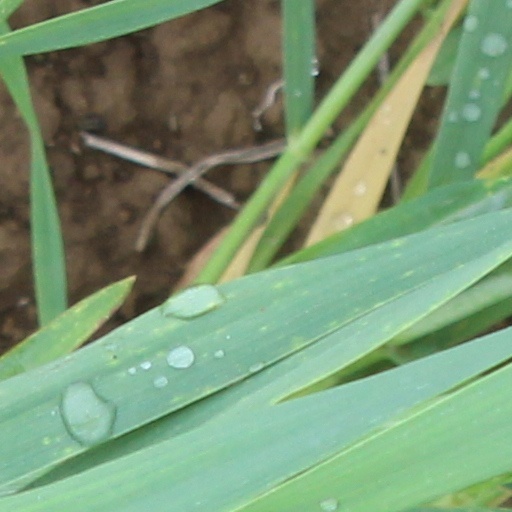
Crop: wheat